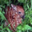
Label: deer